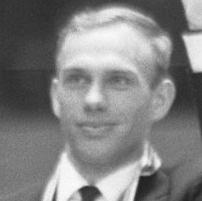
Age: 25